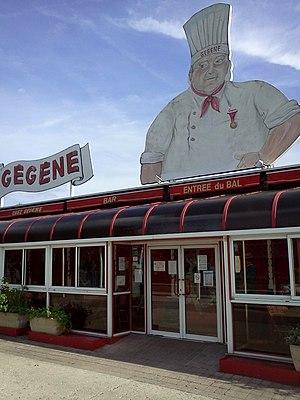
Joinville-le-Pont est une commune française située dans le département du Val-de-Marne en région Île-de-France. La commune est créée en 1790, par démembrement de l’ancienne paroisse de Saint-Maur, sous le nom de La Branche-du-Pont-de-Saint-Maur, avant d'être renommée Joinville-le-Pont en 1831.